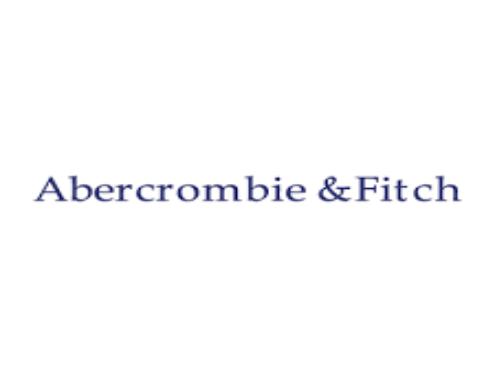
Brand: Abercrombie
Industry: Clothes